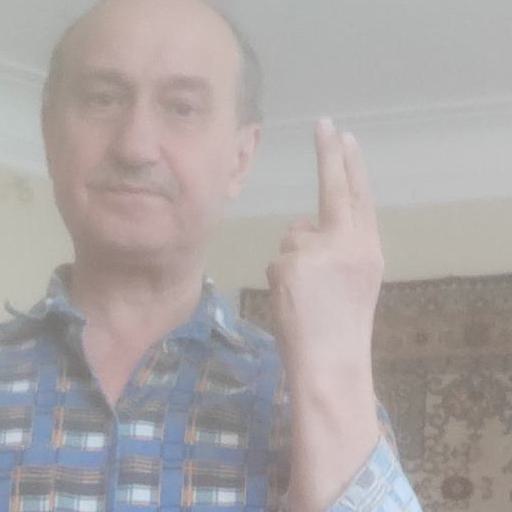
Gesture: two_up_inverted